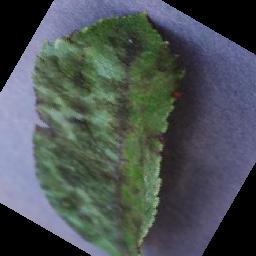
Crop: apple
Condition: scab